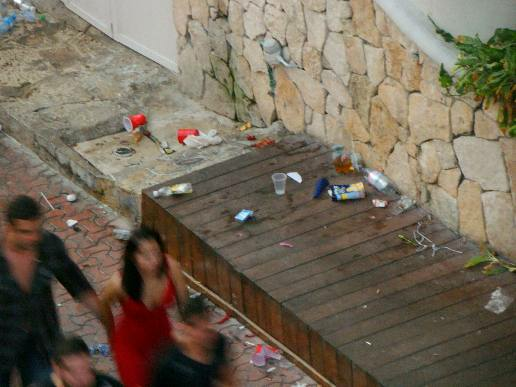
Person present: Yes